Cinema of the United Kingdom

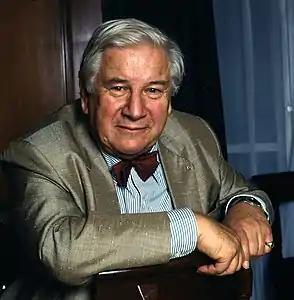
Peter Ustinov (pictured in 1986) starred as Hercule Poirot in "Death on the Nile" (1978).

American directors were regularly working in London throughout the decade, but several became permanent residents in the UK. Blacklisted in America, Joseph Losey had a significant influence on British cinema in the 1960s, particularly with his collaborations with playwright Harold Pinter and leading man Dirk Bogarde, including "The Servant" (1963) and "Accident" (1967). Voluntary exiles Richard Lester and Stanley Kubrick were also active in the UK. Lester had major hits with The Beatles film "A Hard Day's Night" (1964) and "The Knack ...and How to Get It" (1965) and Kubrick with "Dr. Strangelove" (1963) and "" (1968). While Kubrick settled in Hertfordshire in the early 1960s and would remain in England for the rest of his career, these two films retained a strong American influence. Other films of this era involved prominent filmmakers from elsewhere in Europe, "Repulsion" (1965) and "Blowup" (1966) were the first English language films of the Polish director Roman Polanski and the Italian Michelangelo Antonioni respectively.